Anthrax (American band)

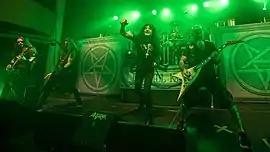
Anthrax performing in 2017

Since Belladonna's return to Anthrax, the band has been nominated for three Grammys, in 2012, 2013, and 2014.